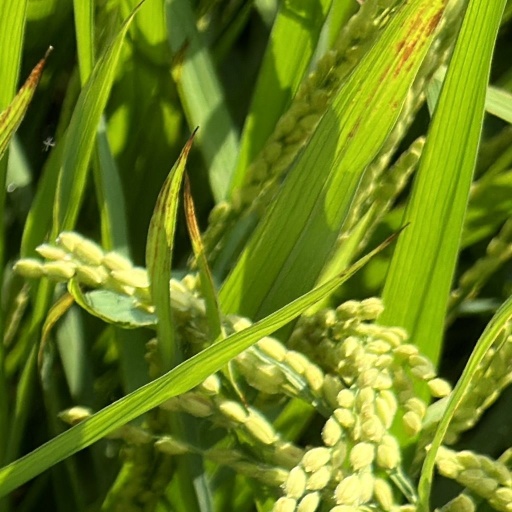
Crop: rice